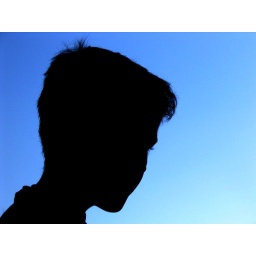
Black head in blue sky